Girl on the Bridge

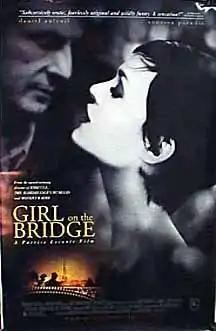
Theatrical release poster

The Girl on the Bridge is a 1999 French drama film shot in black and white and directed by Patrice Leconte, starring Daniel Auteuil and Vanessa Paradis.